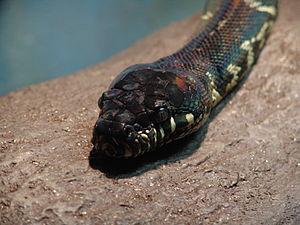
Le Python de Boelen, Simalia boeleni, est une espèce de serpents de la famille des Pythonidae.